Leiden Observatory

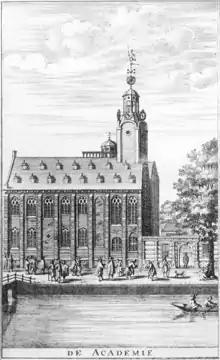
Drawing of Leiden Observatory in 1670, seen on top of the university building.

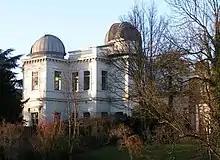
The second building to house the Leiden Observatory (built in 1860). This building now houses part of the law faculty. Two of the optical telescope domes can be seen on the roof.

Leiden University established the observatory in 1633; astronomy had been on the curriculum for a long time, and due to possession of a large quadrant built by Rudolph Snellius, Jacobus Golius requested an observatory in which to use it. The observatory was one of the first purpose-built observatories in Europe. Though Golius used the observatory regularly, no publications came from its use by him. It is not known whether Golius had any instrumentation other than Snellius' quadrant at the observatory.